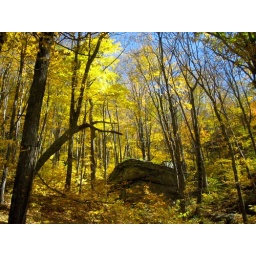
On our way to Grandfather Mountain in NC I shot this through our van window